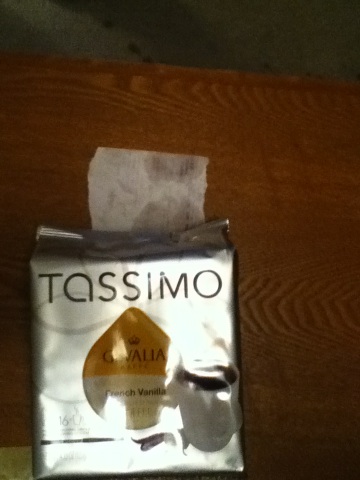Question: What kind of tossimo coffee is this?
Answer: french vanilla